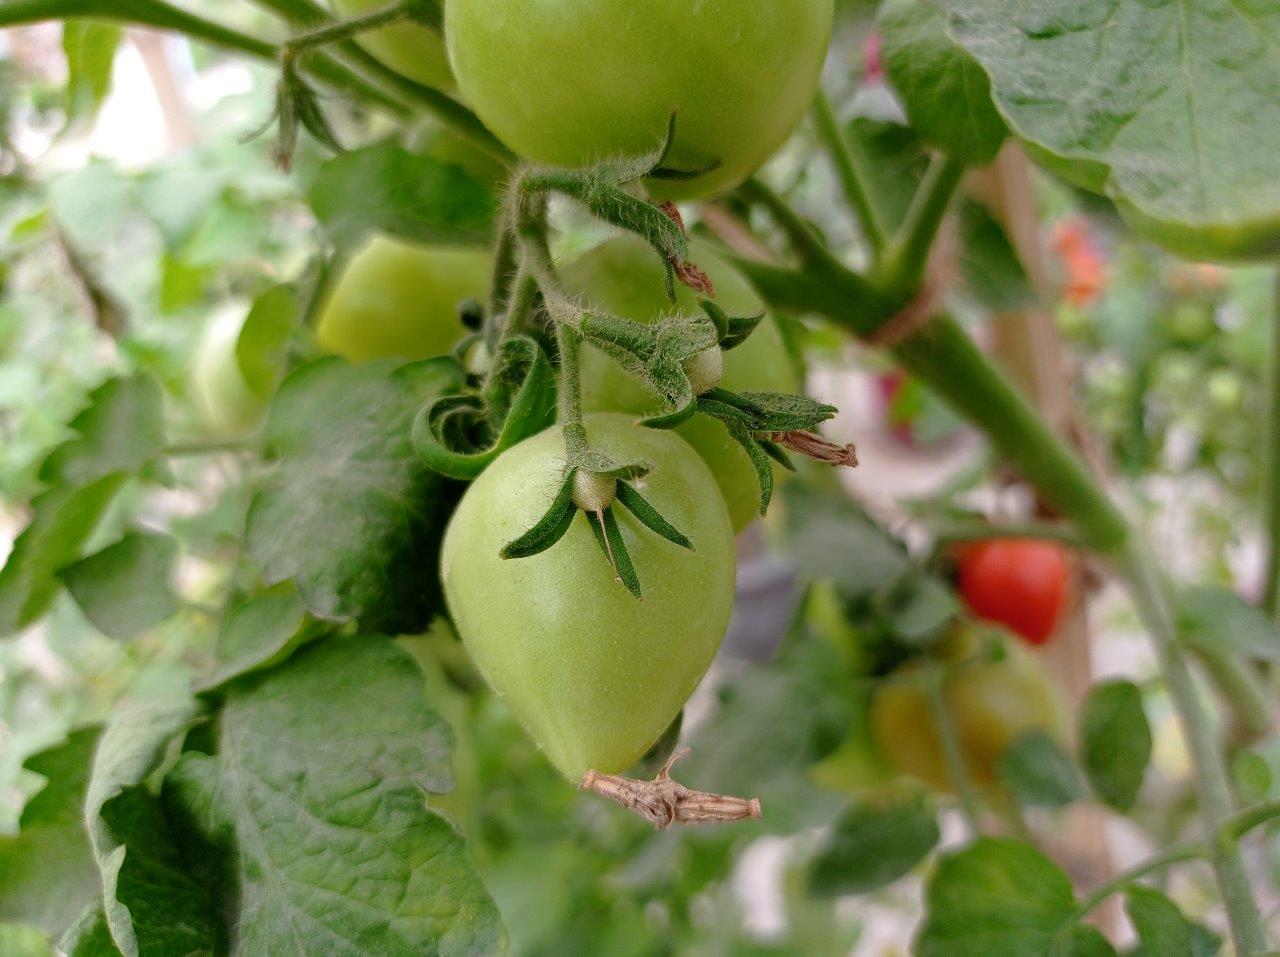
Maturity: Immature